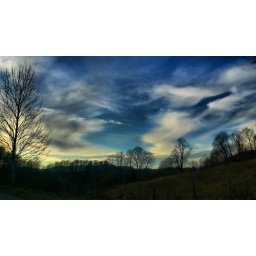
interesting sky in the back pasture